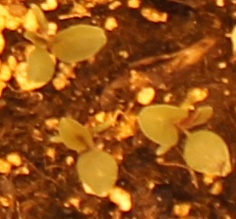
Label: Redroot Pigweed